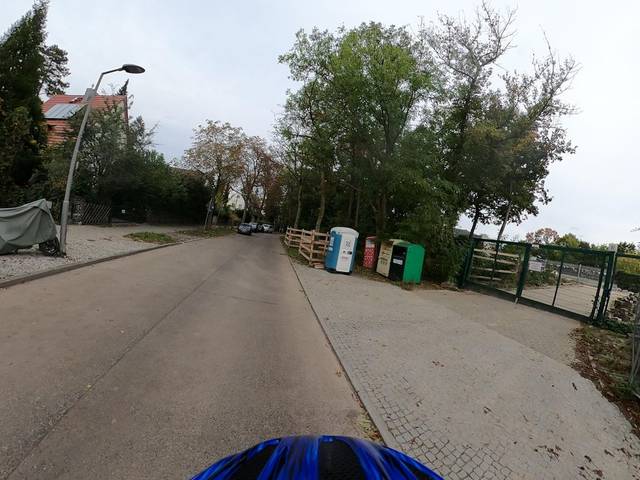
Region: Germany
Coordinates: 52.434, 13.333